Zubiarraín

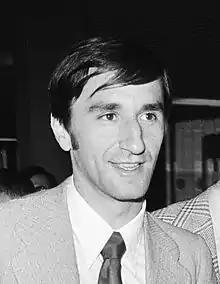
Zubiarraín in 1971

Jesús María Zubiarraín Arguiñano known as Zubiarraín (22 September 1945 – 1 June 1993) was a Spanish football goalkeeper.